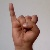
The image shows a hand gesture representing the letter 'I' in Indian Sign Language.